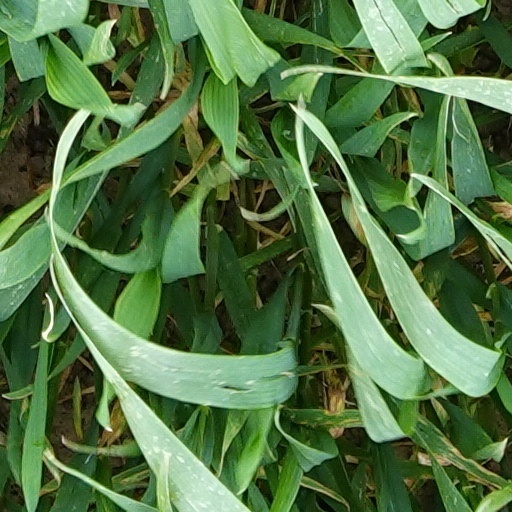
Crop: wheat